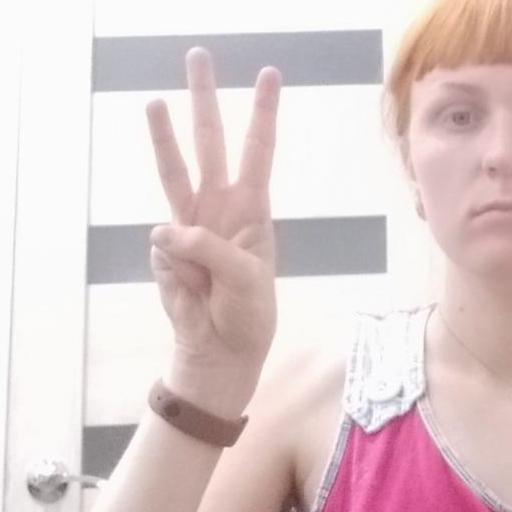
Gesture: three